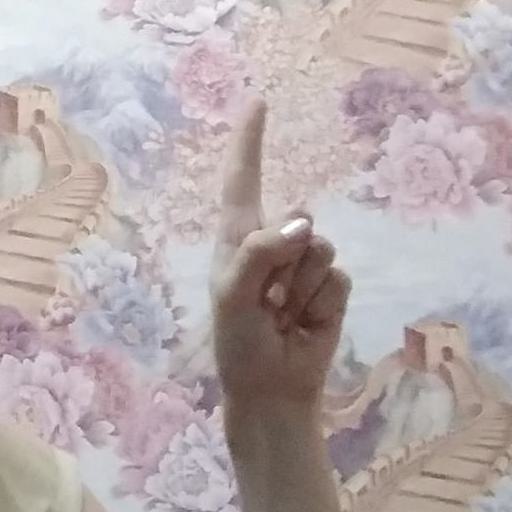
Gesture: one